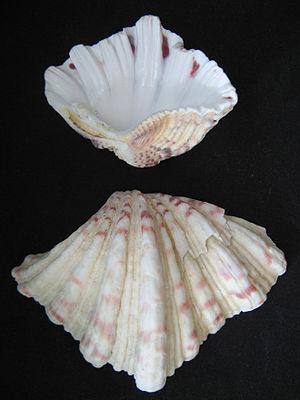
Hippopus est un genre de mollusques bivalves de la famille des Cardiidae, constituant le genre-frère de celui des bénitiers.
Les Tridacninae constituent une sous-famille de mollusques bivalves, de la famille des Cardiidae.
Les Cardiidae sont la famille cosmopolite de mollusques bivalves correspondant aux coques et aux bucardes. Ils contiennent aussi les bénitiers.